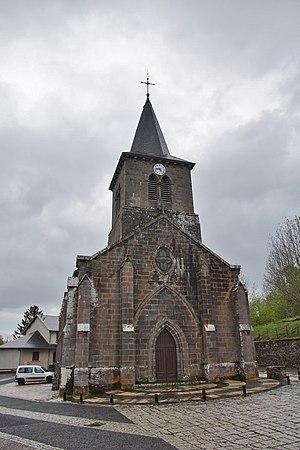
Puy de Dôme
Saint-Pierre-Roche est une commune française, située dans le département du Puy-de-Dôme en région Auvergne-Rhône-Alpes.